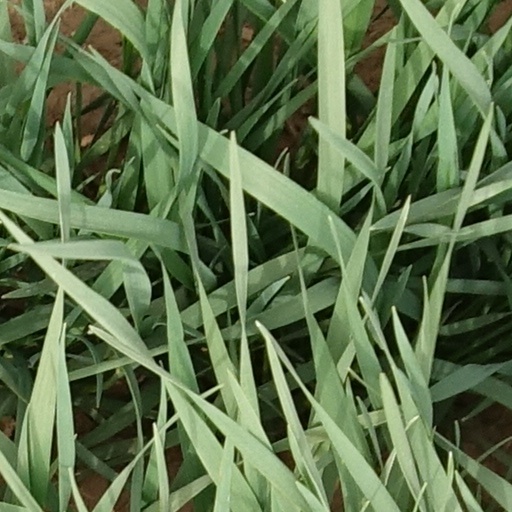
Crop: wheat